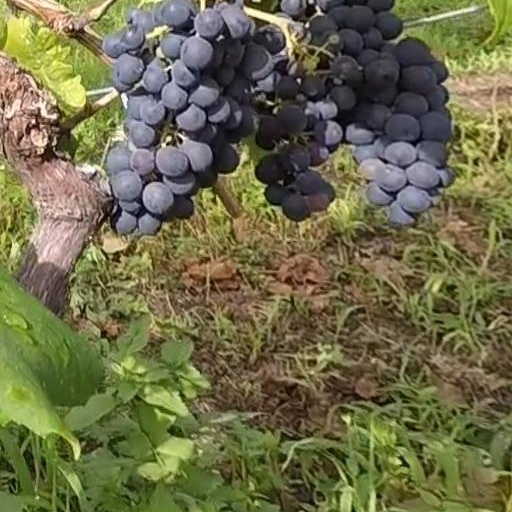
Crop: grape